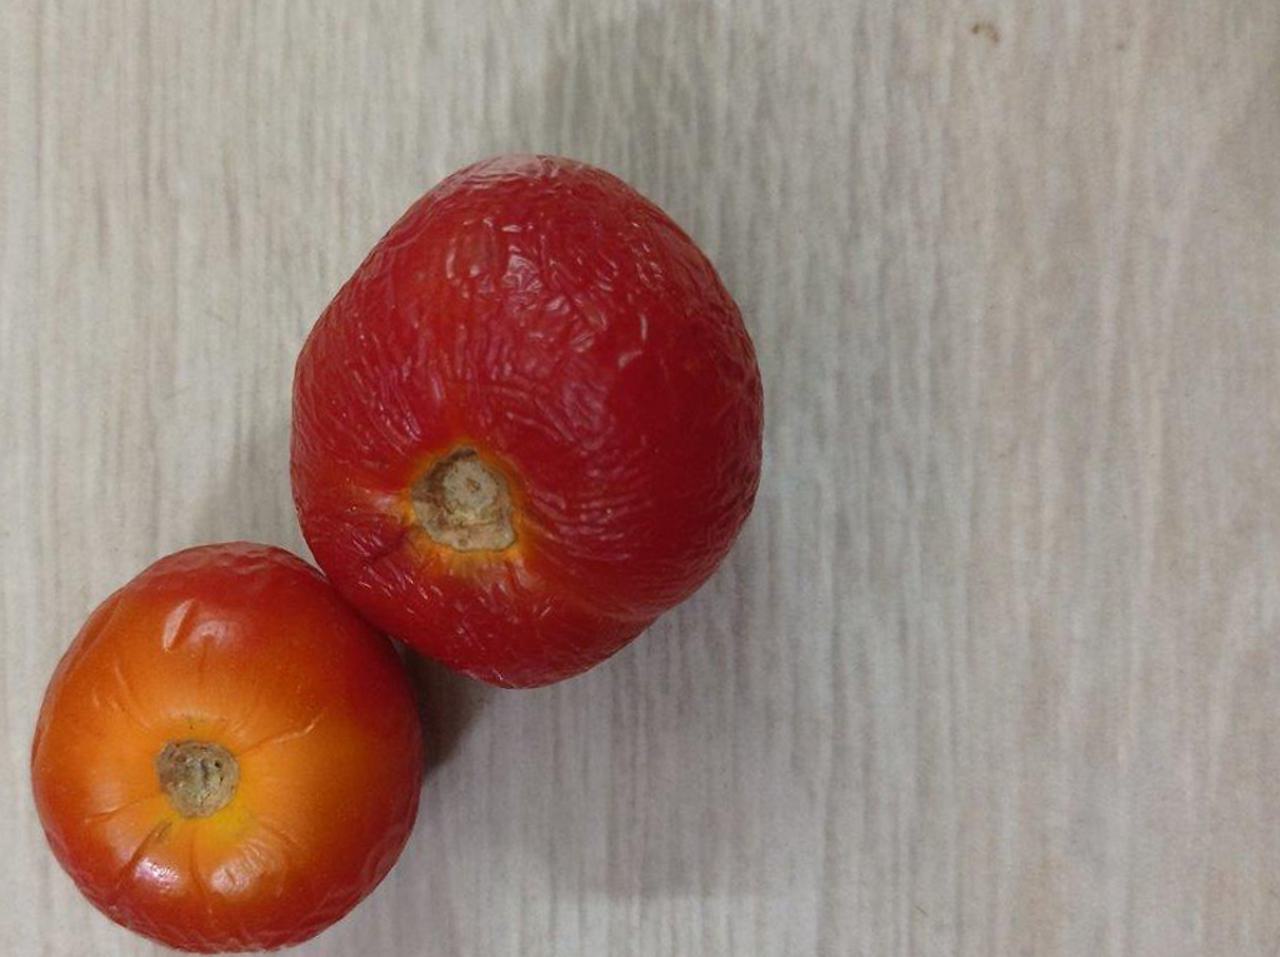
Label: Rotten